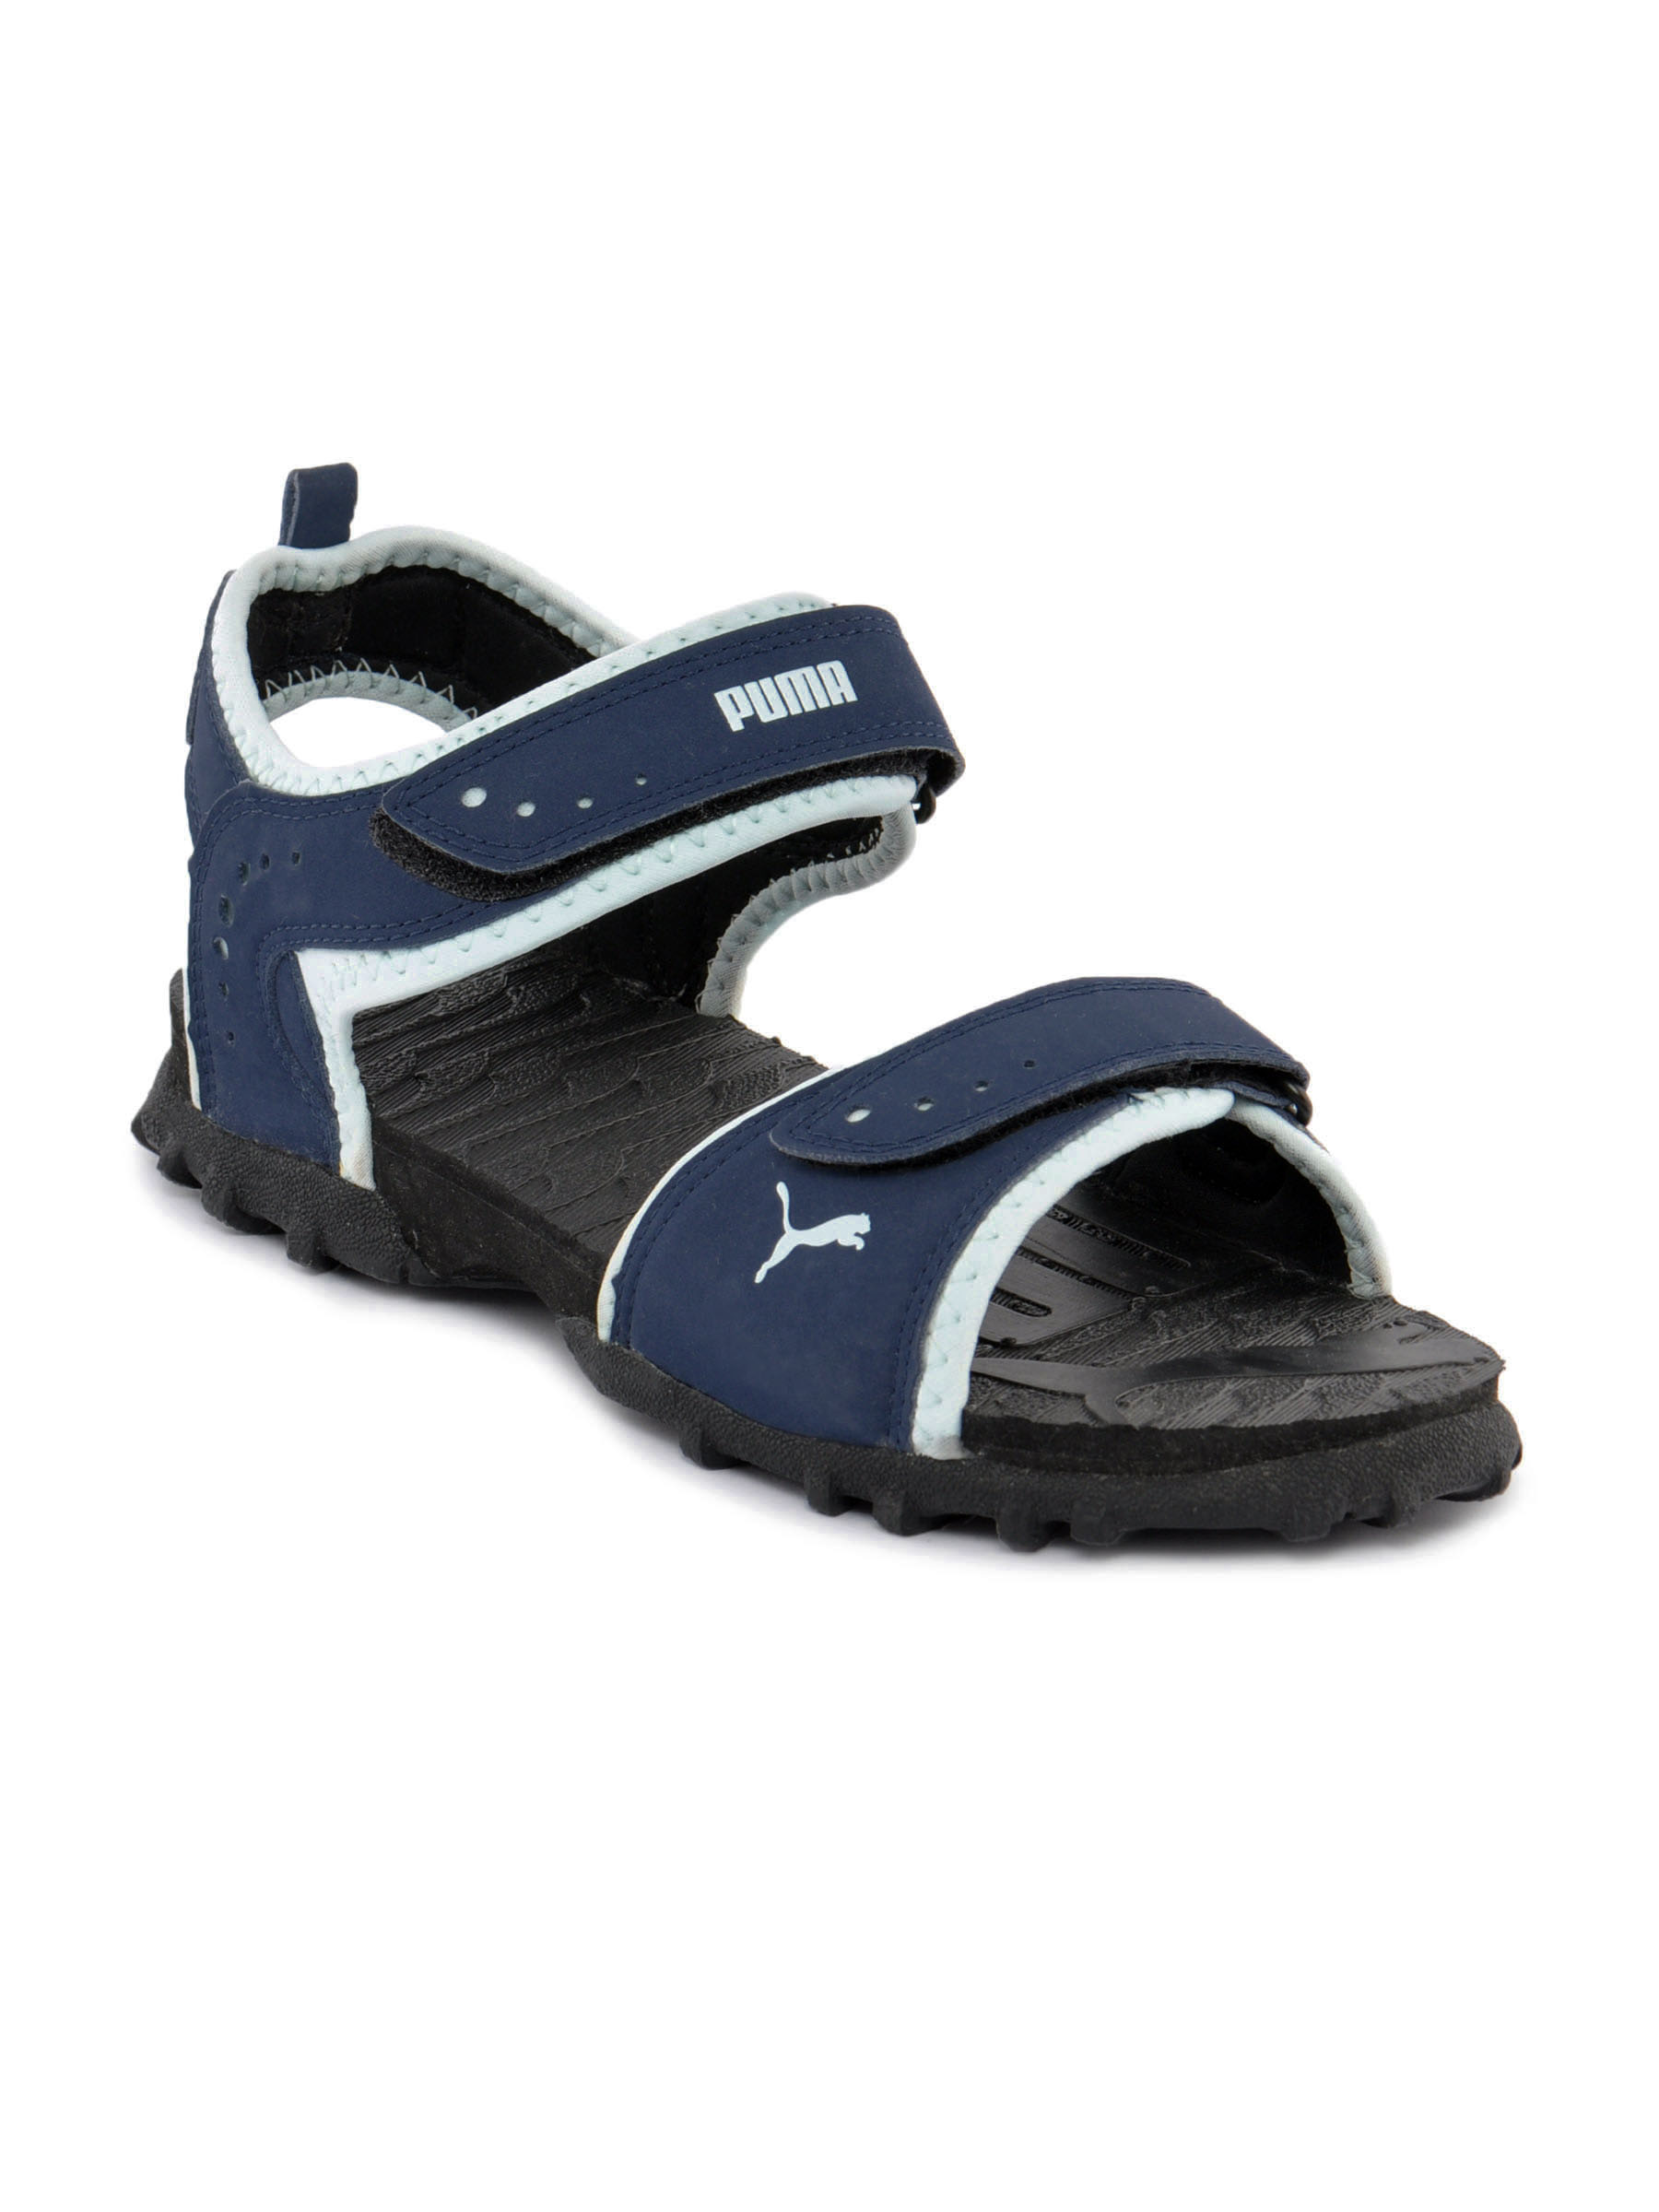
Puma Women Navy Blue Sandal
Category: Footwear / Sandal / Sports Sandals
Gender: Women
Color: Navy Blue
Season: Fall 2011
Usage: Casual